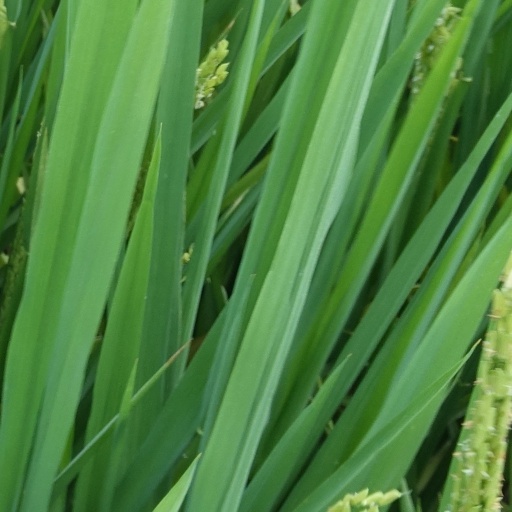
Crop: rice